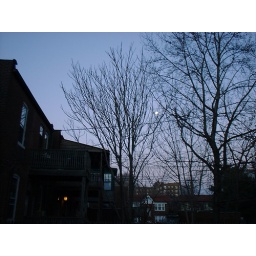
full moon in sky & trees